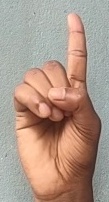
ASL sign: D